Question: Please indicate a possible affordance area of the drink_with_cup that can be used for holding
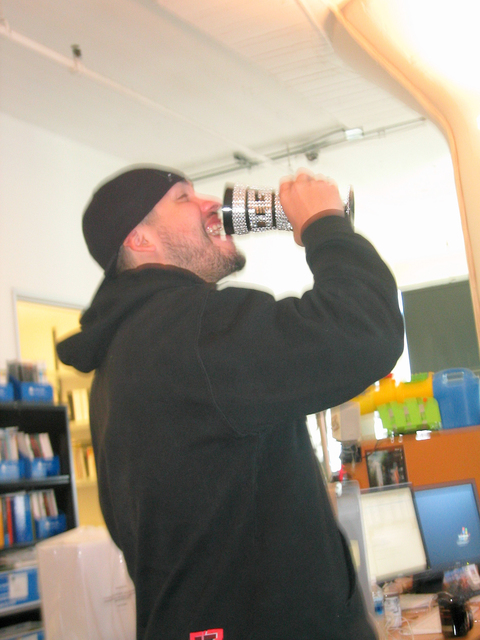
Answer: [226.165, 182.857, 350.075, 234.586]